Pylaemenes mitratus

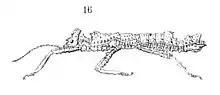
female of "Pylaemenes mitratus", drawing from the original description by Redtenbacher 1906

Redtenbacher described the species in 1906 under the basionym "Datames mitratus". He pictures a female and describes both sexes. As a reference, he names specimens from his collection and from the Natural History Museum in Berlin. A female from his collection used for the description can be found in the Natural History Museum in Vienna. It was collected in 1902 by Albert Grubauer in Perak on the Malay Peninsula and later determined to be the lectotype of the species. A female deposited in Berlin is said to have come from northern Celebes (now Sulawesi). It has been established as a paralectotype, but differs somewhat from the Malayan specimens. The male or males described by Redtenbacher have not yet been found. The species name refers to the shape of the forehead and compares it to the mitre, i.e. the headgear worn by bishops (Greek: mitre = μίτρα = "headband").